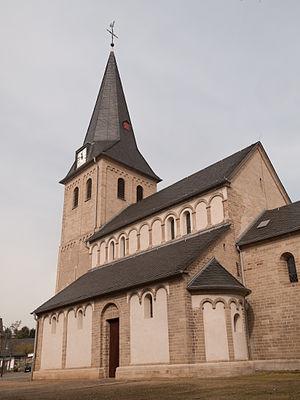
Kaarst est une ville de l'arrondissement de Rhin Neuss, dans le land de Rhénanie-du-Nord-Westphalie en Allemagne. Elle est située à 5 km de Neuss et à 12 km de Mönchengladbach.